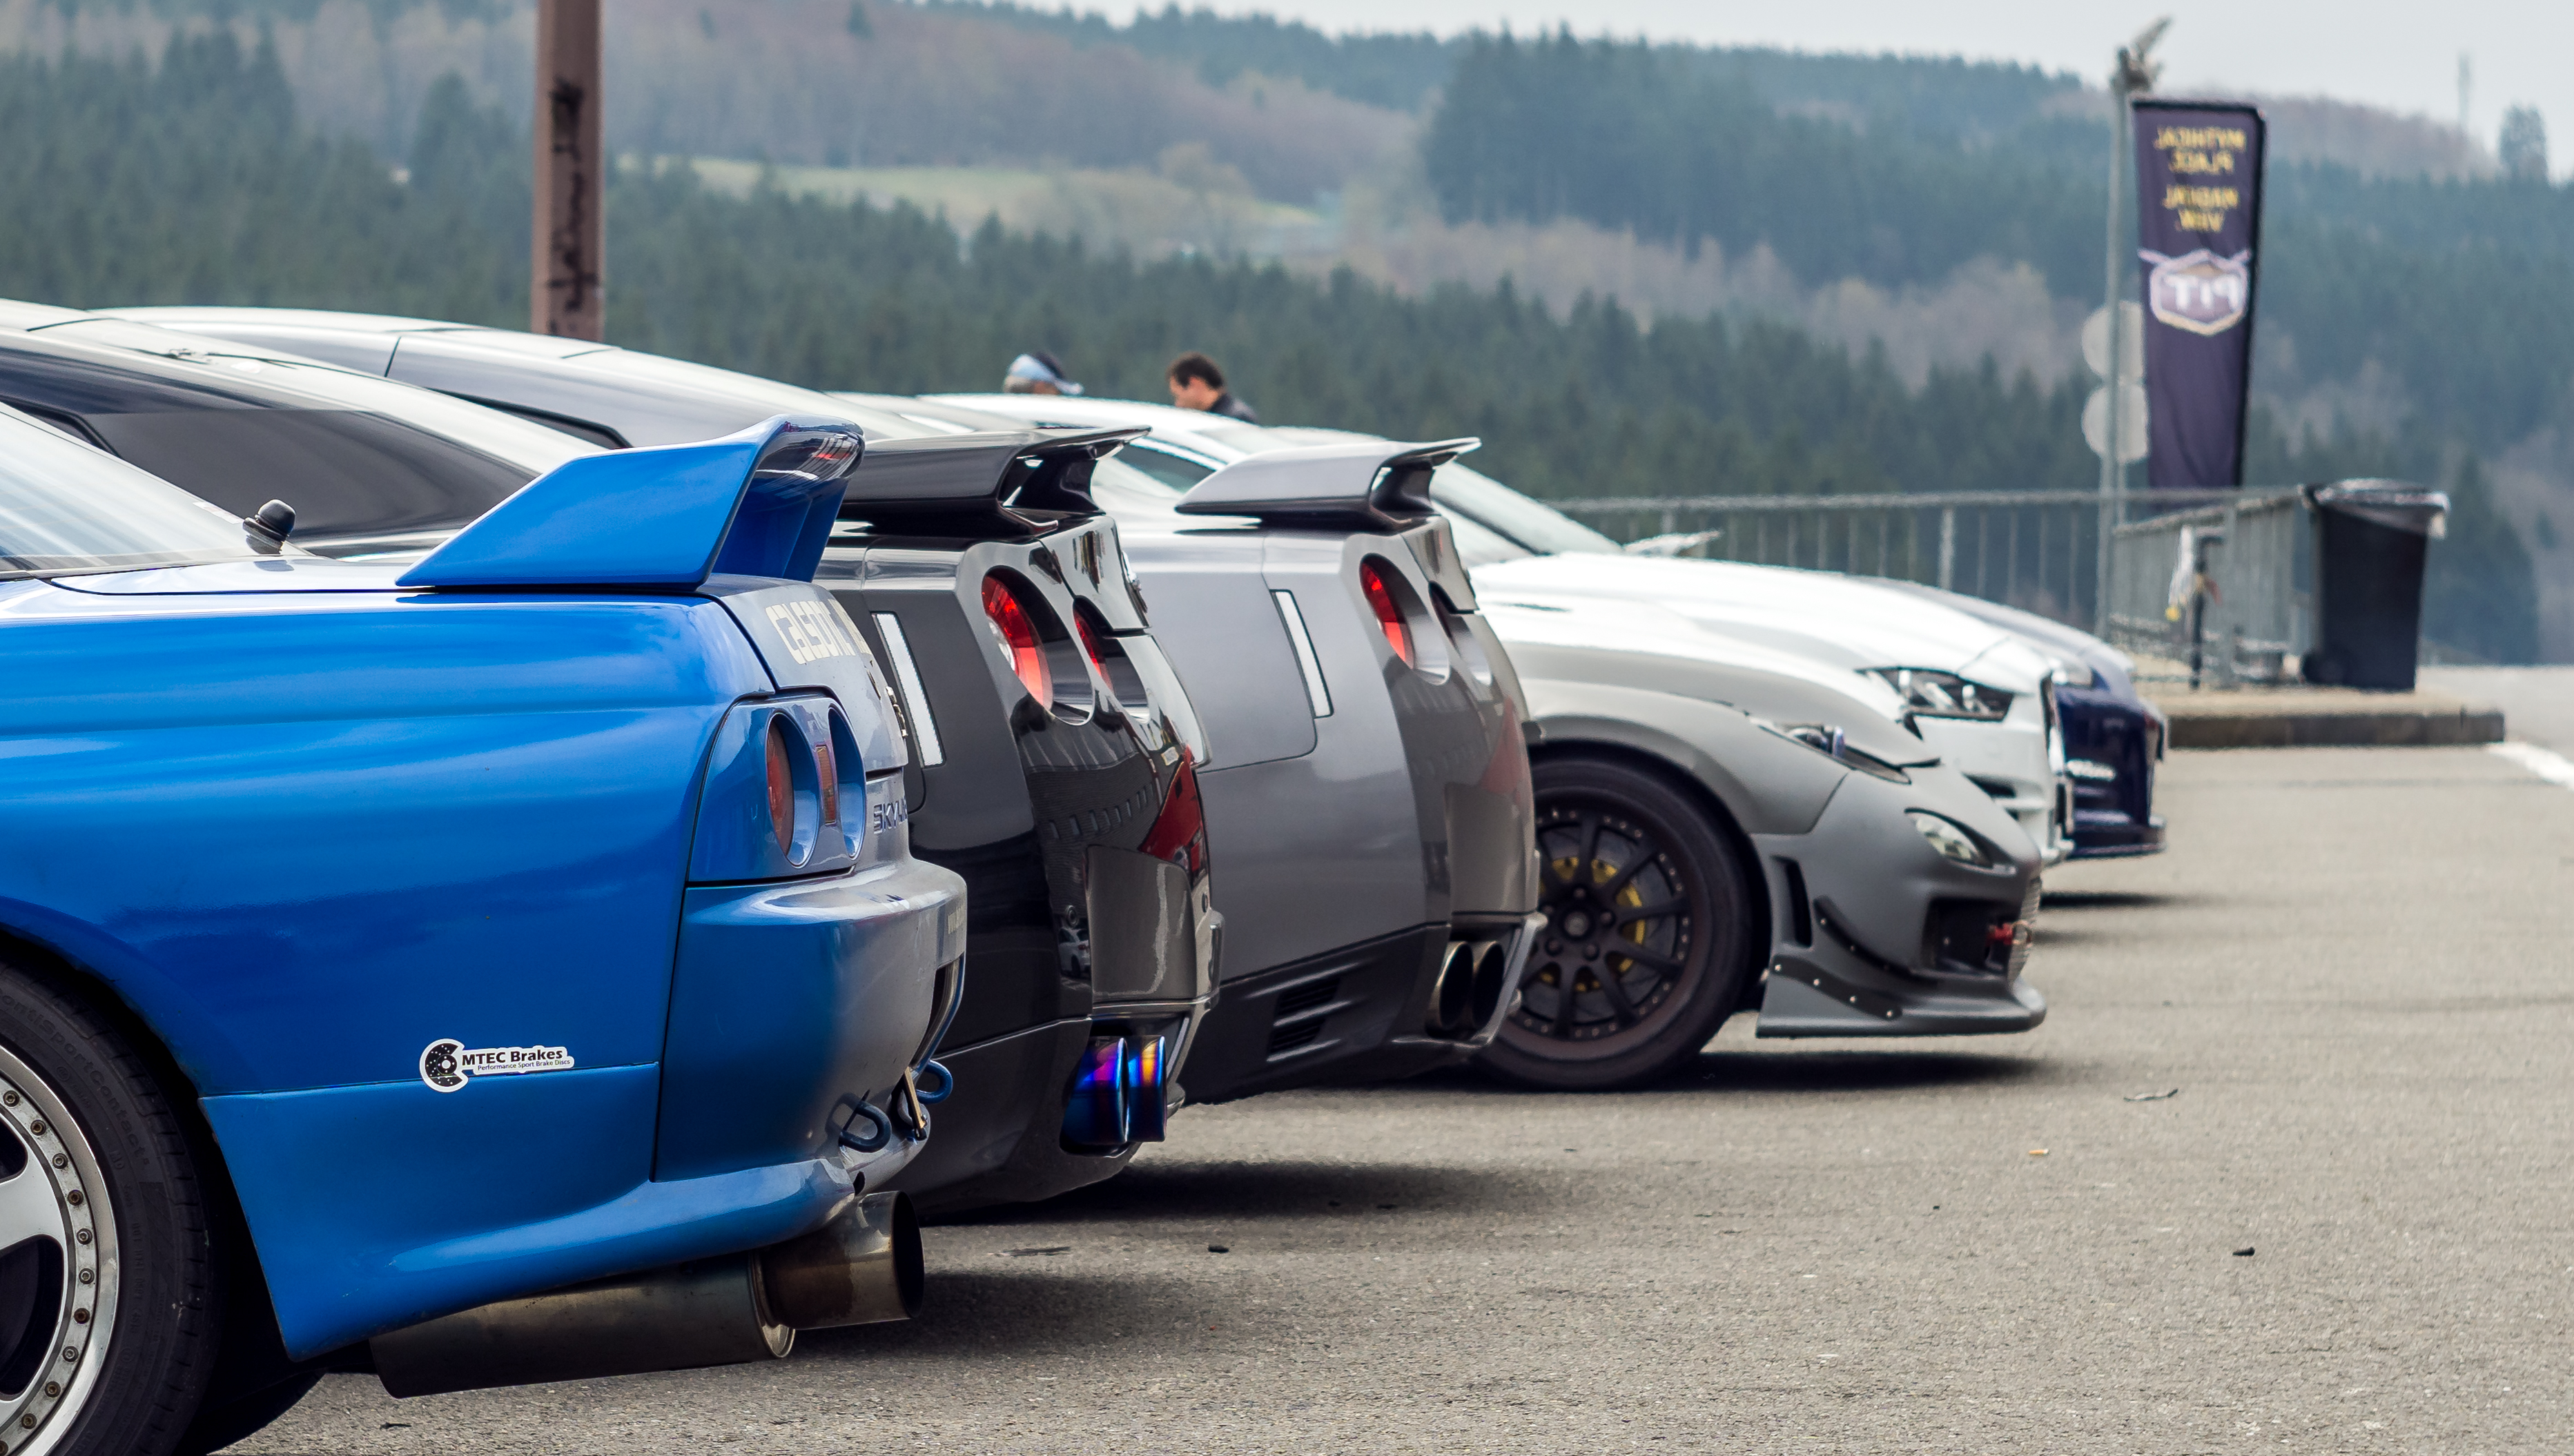
track, car, vehicle, sports car, race car, supercar, sony, day, motorsport, ilce6000, trackday, prepared, spafrancorchamps, sel55210, 19042016, land vehicle, automobile make, automotive design, luxury vehicle, performance car